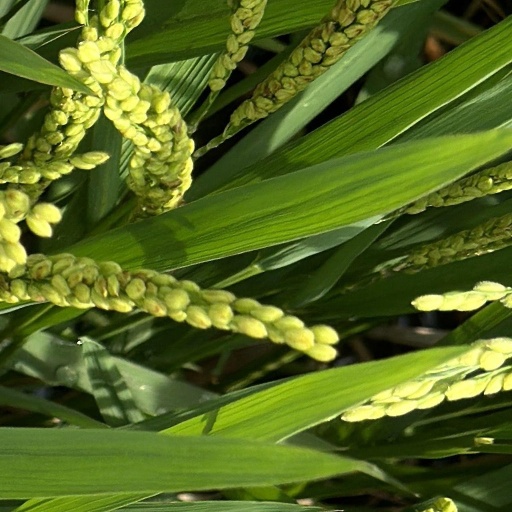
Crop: rice